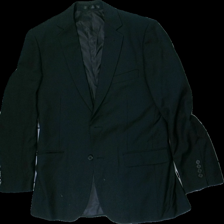
View: front
Type: Blazer
Category: Men
Brand: Dressman
Colors: Black
Material: 59% polyester 41% cotton
Cut: Regular
Size: 46
Season: All
Stains: Minor
Price range: 100-150
Recommended usage: Reuse